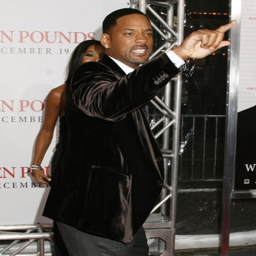
actor at the premiere of film